Our Smallest Ally

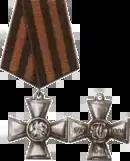

In addition, the Patriarch was decorated with the Order of St. Anna (pictured below) and was promised another additional order that only the Czar himself was able to bestow. However, the ousting of the Czar in the Russian Revolutions of 1917 prevented this second decoration being awarded to Mar Benyamin.